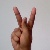
The image shows a hand gesture representing the letter 'K' in Indian Sign Language.